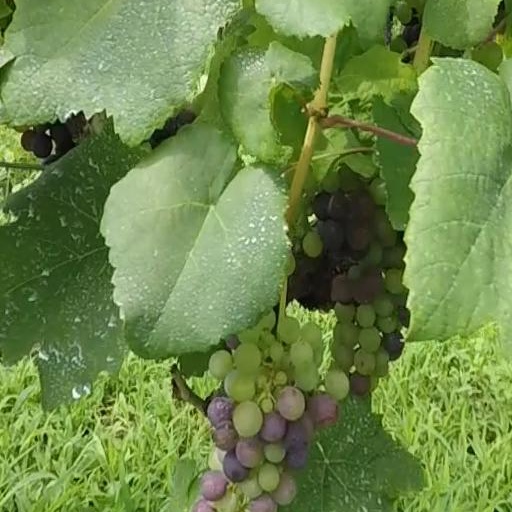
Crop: grape